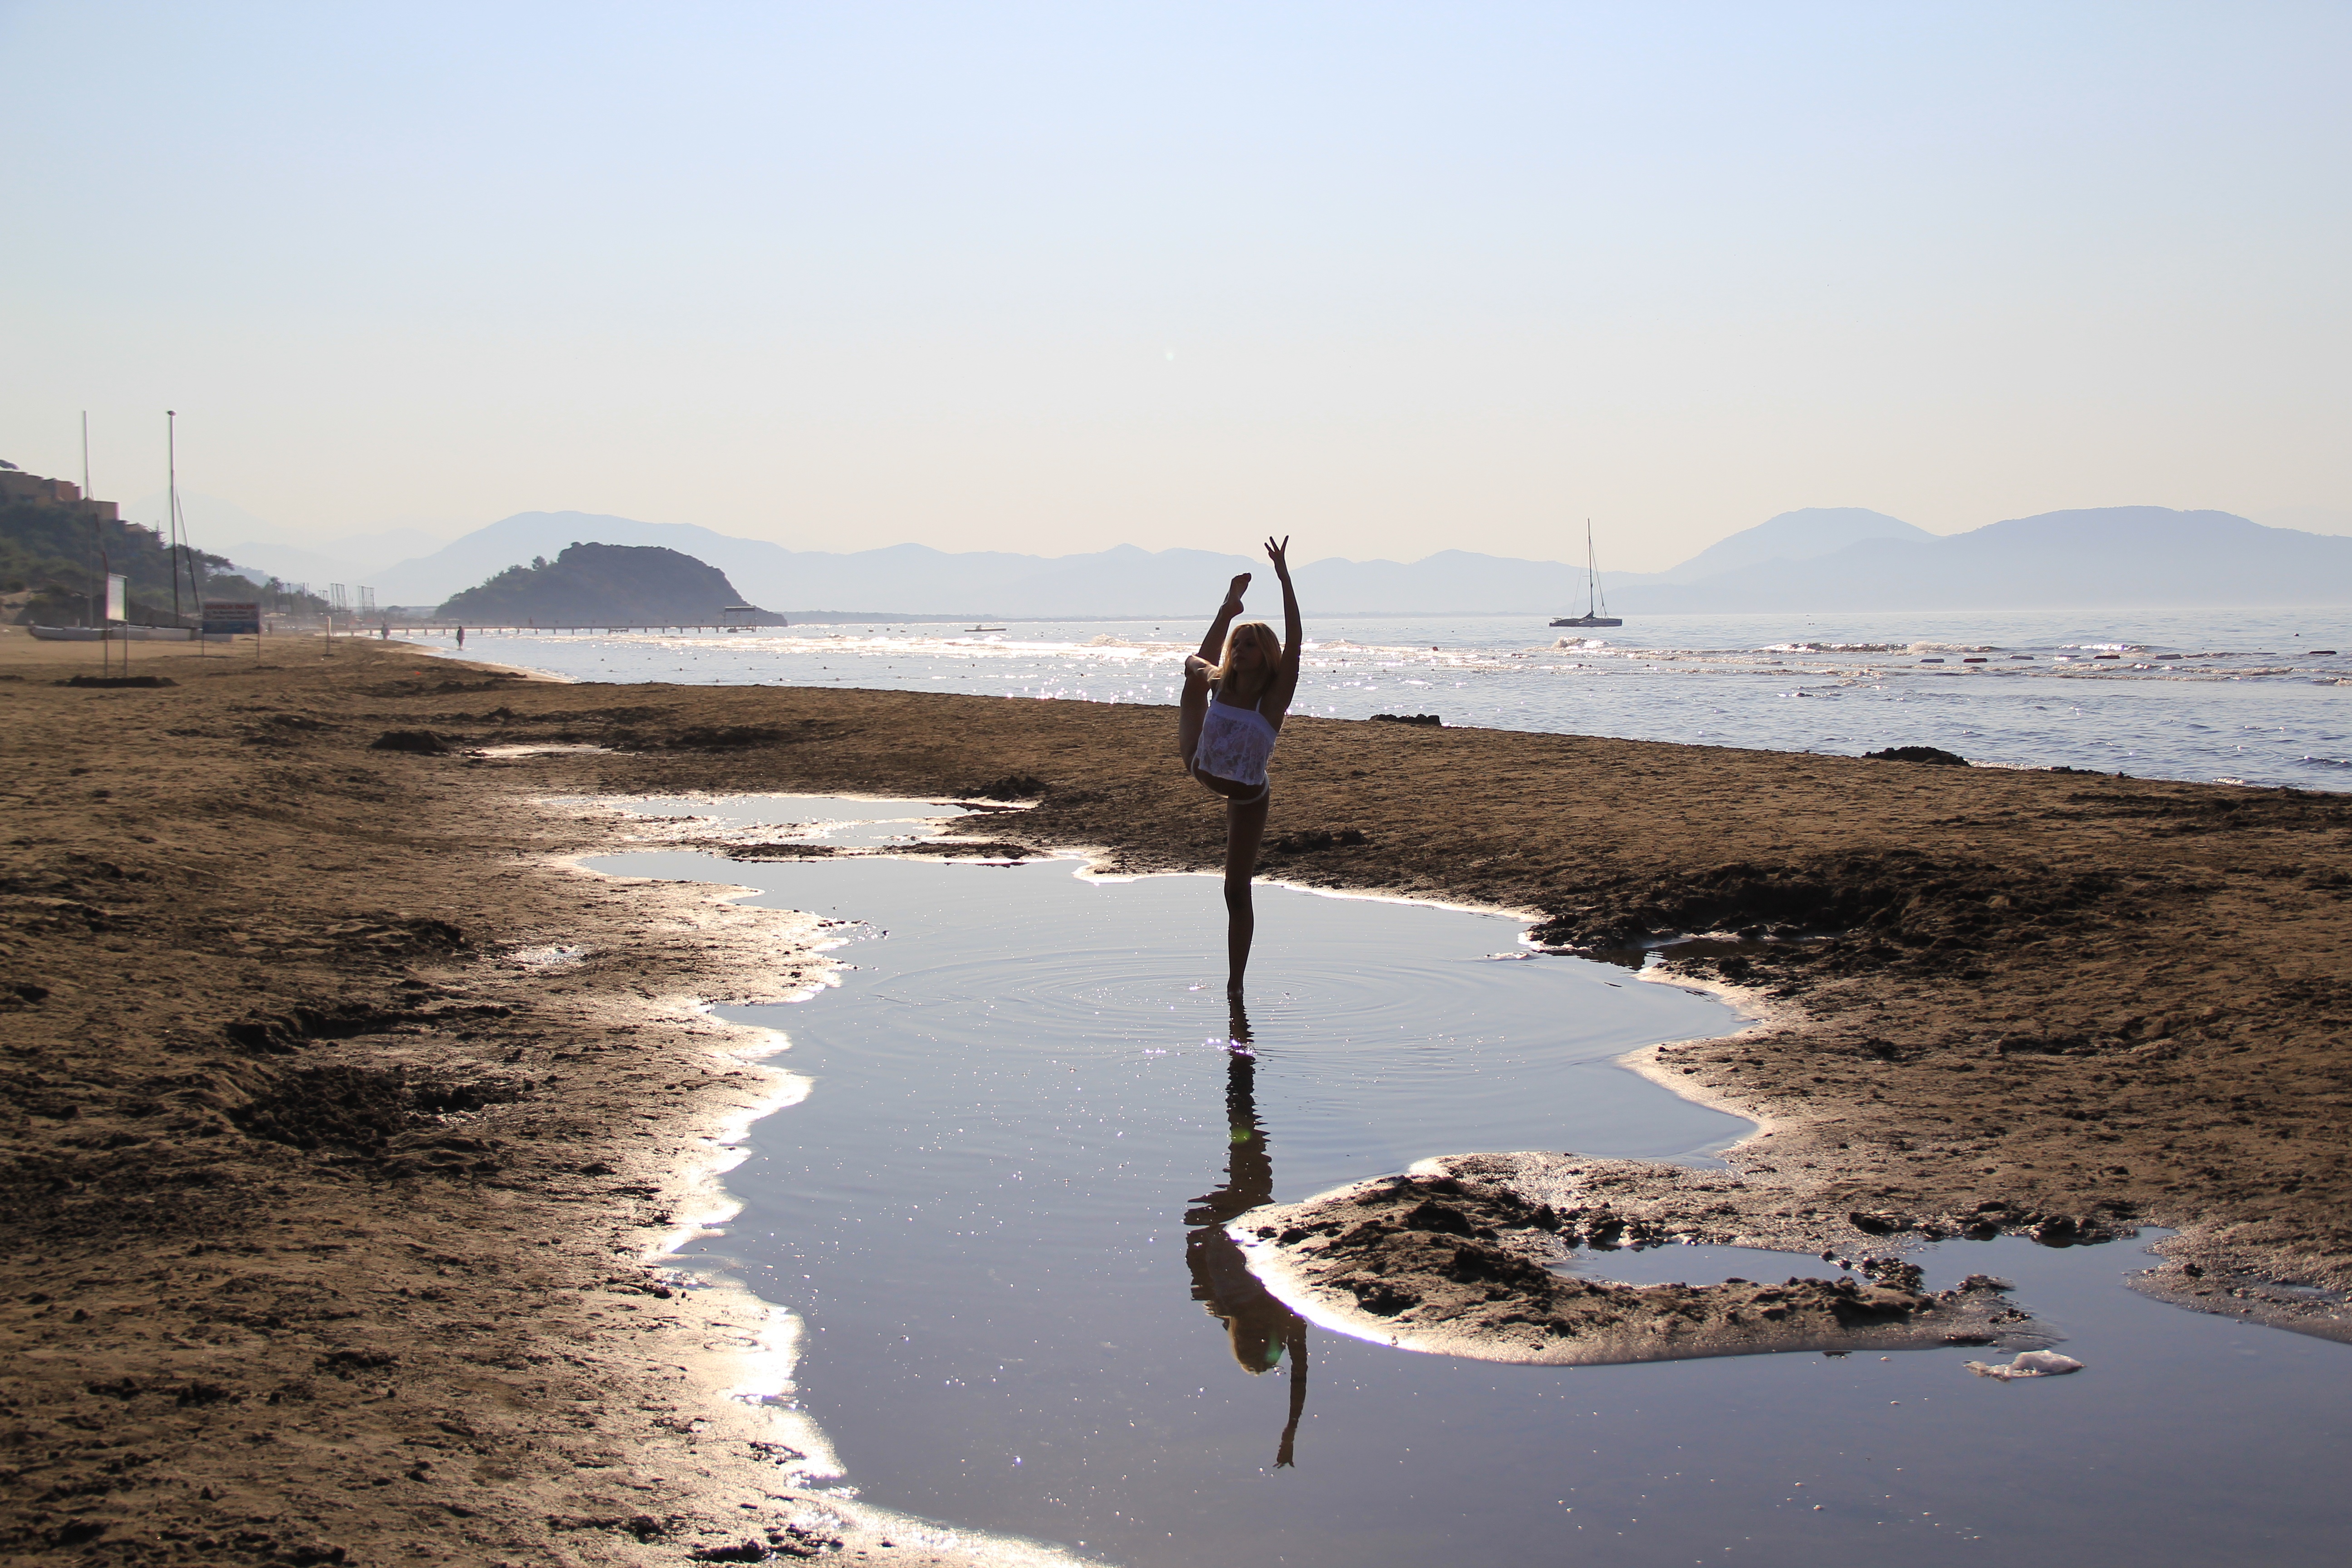
beach, sea, coast, water, sand, ocean, shore, wave, lake, summer, vacation, dance, holiday, bay, rest, body of water, ballet, dancers, cape, sand beach